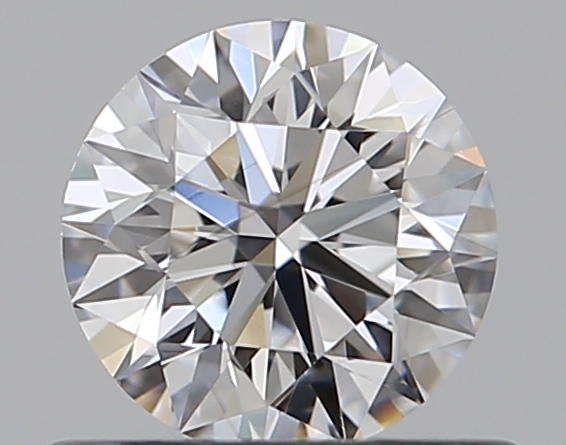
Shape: round
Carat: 0.5
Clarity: VS1
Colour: E
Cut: EX
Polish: EX
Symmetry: EX
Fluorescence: N
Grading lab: GIA
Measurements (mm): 5.05 x 5.08 x 3.17